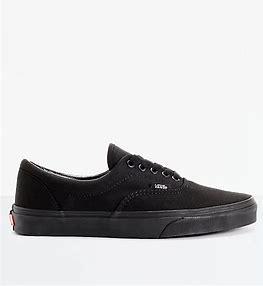
Brand: Vans
Model: Era Skate